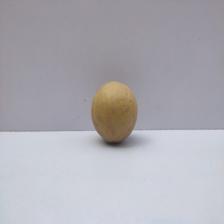
Size: Medium